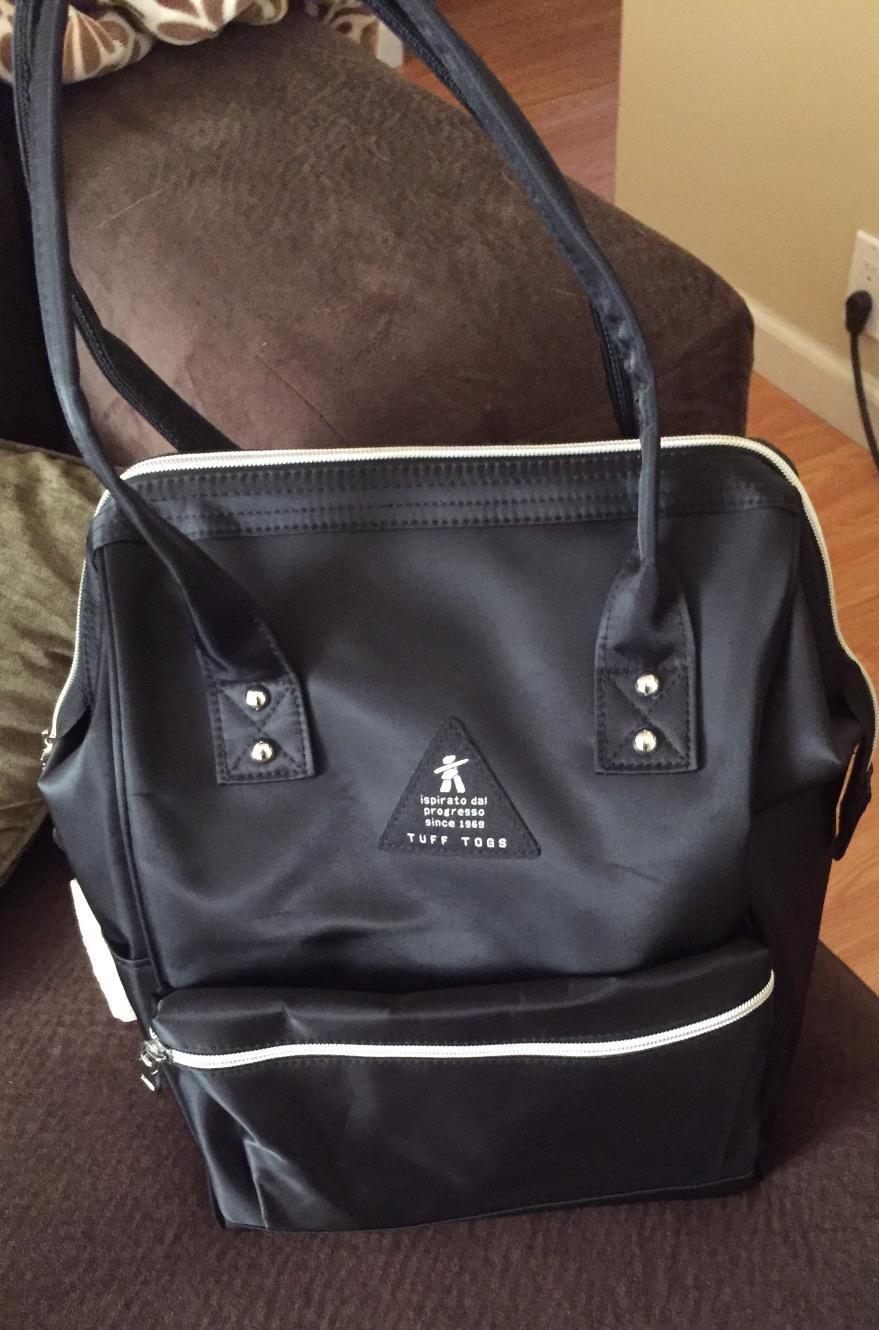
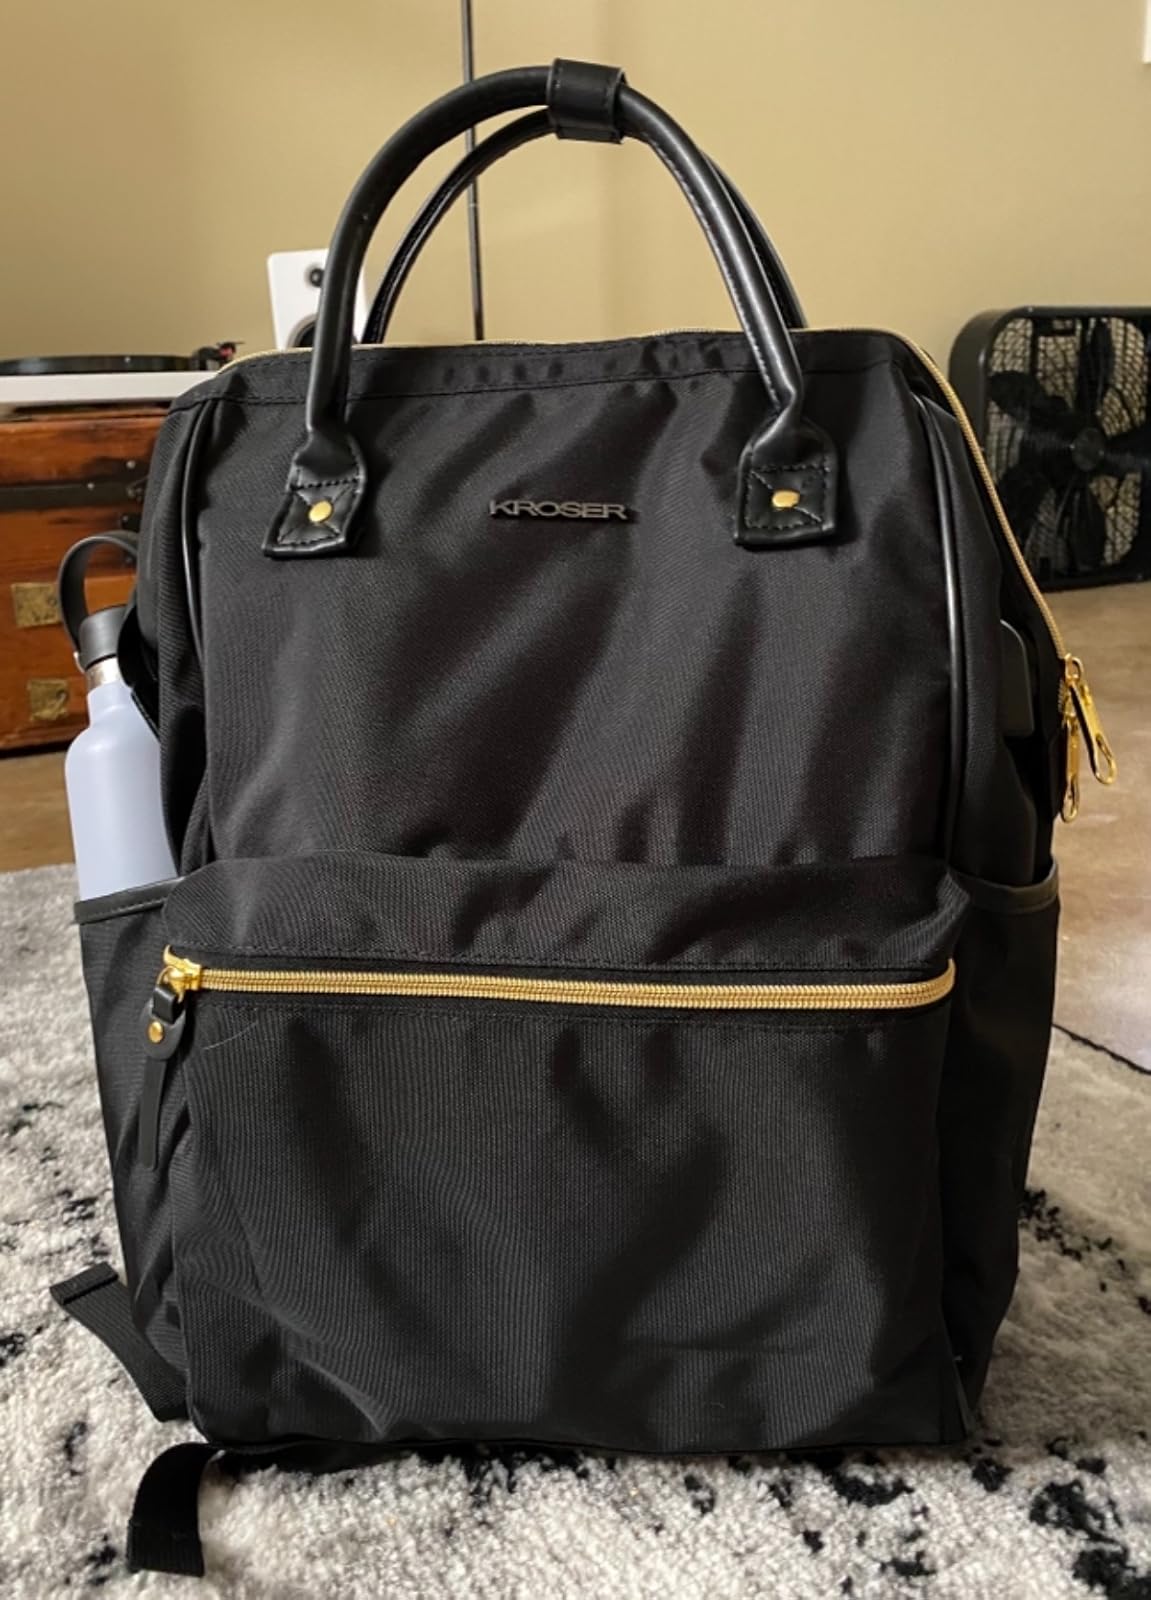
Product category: bag
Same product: no